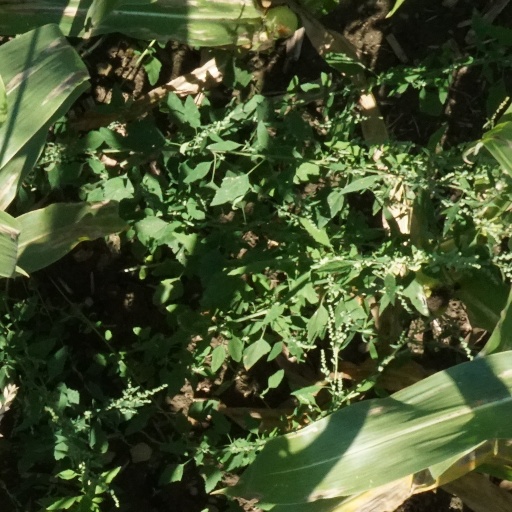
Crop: maize; corn